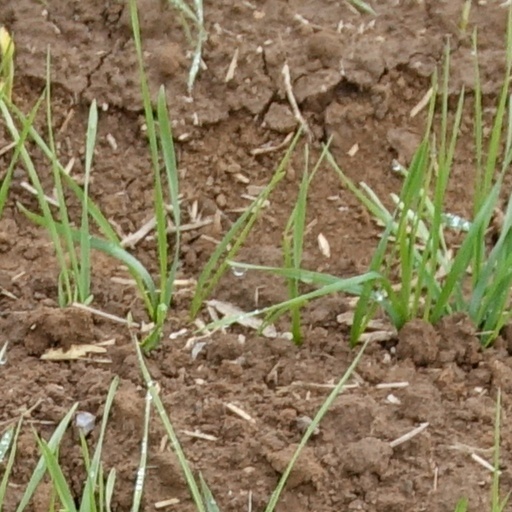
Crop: wheat